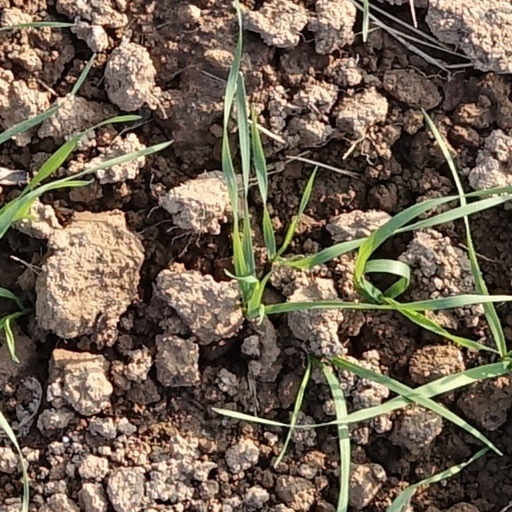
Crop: wheat